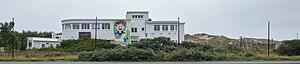
Lombartzyde ou Lombardsijde est une section de la commune belge de Middelkerke située en Région flamande dans la province de Flandre-Occidentale.